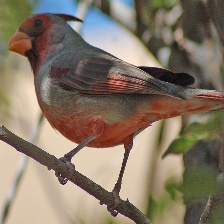
Species: PYRRHULOXIA
Scientific name: CARDINALIS SINUATUS